Economic history of Italy

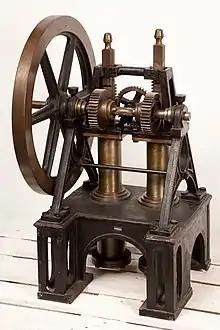
The Barsanti-Matteucci engine, the first proper internal combustion engine

In Roman times, the Italian Peninsula had a higher population density and economic prosperity than the rest of Europe and the Mediterranean Basin, especially during the 1st and 2nd centuries. Beginning in the 3rd century CE, the Roman Empire began to decline, and so did the Italian territory and its cities.